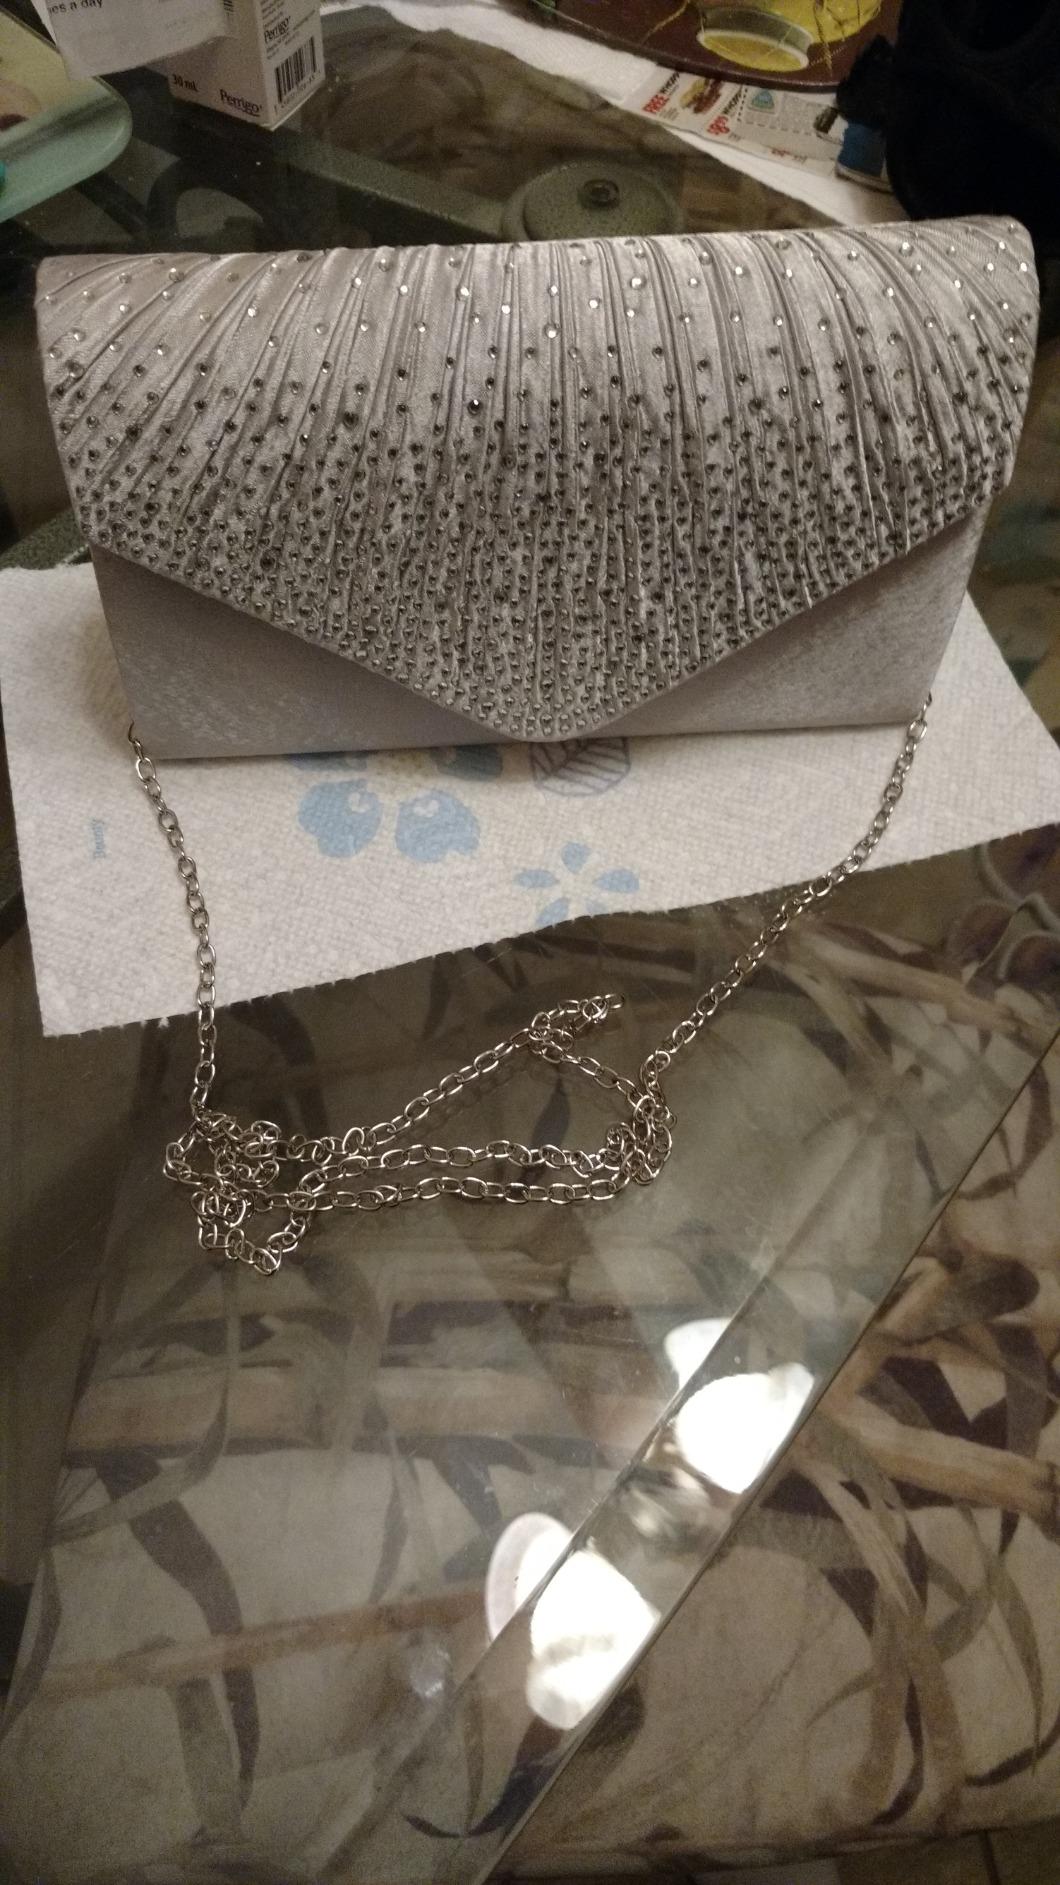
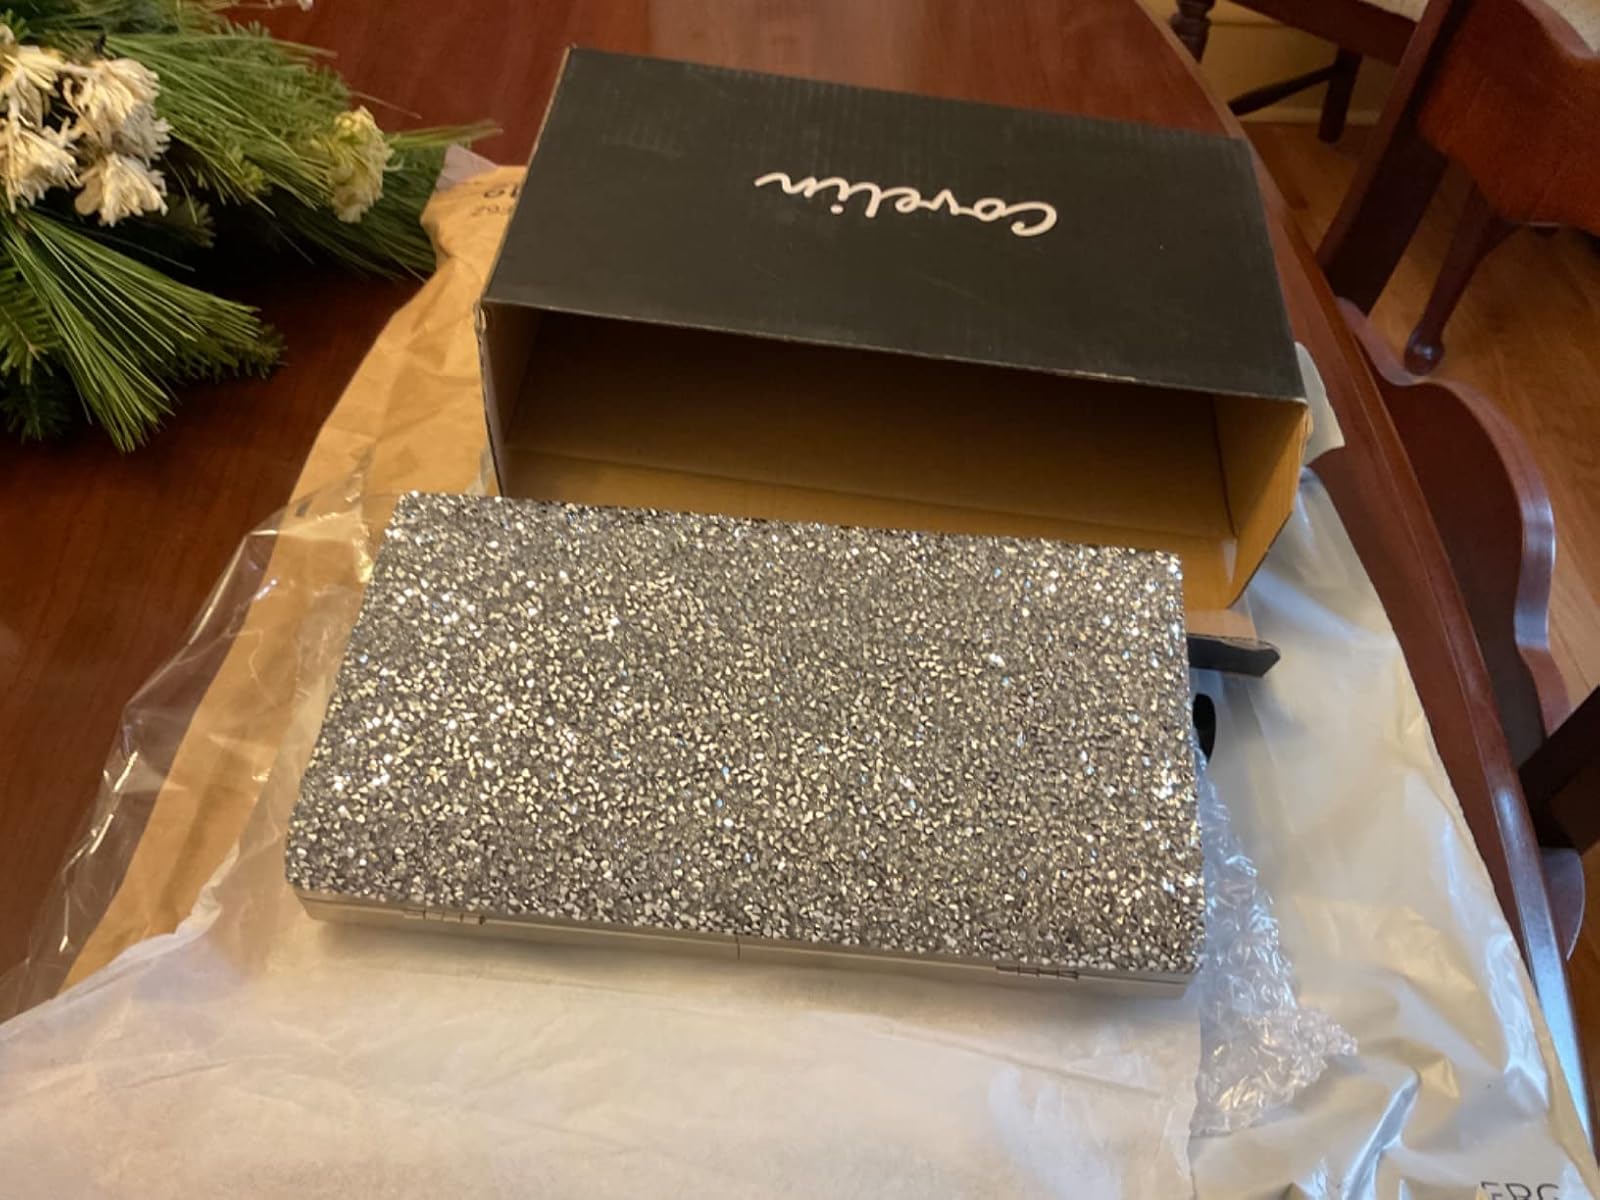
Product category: accessories_handbag
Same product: no